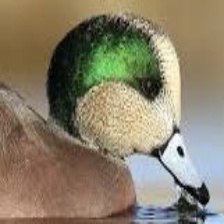
Species: AMERICAN WIGEON
Scientific name: MARECA AMERICANA
ImageNet parent category: drake